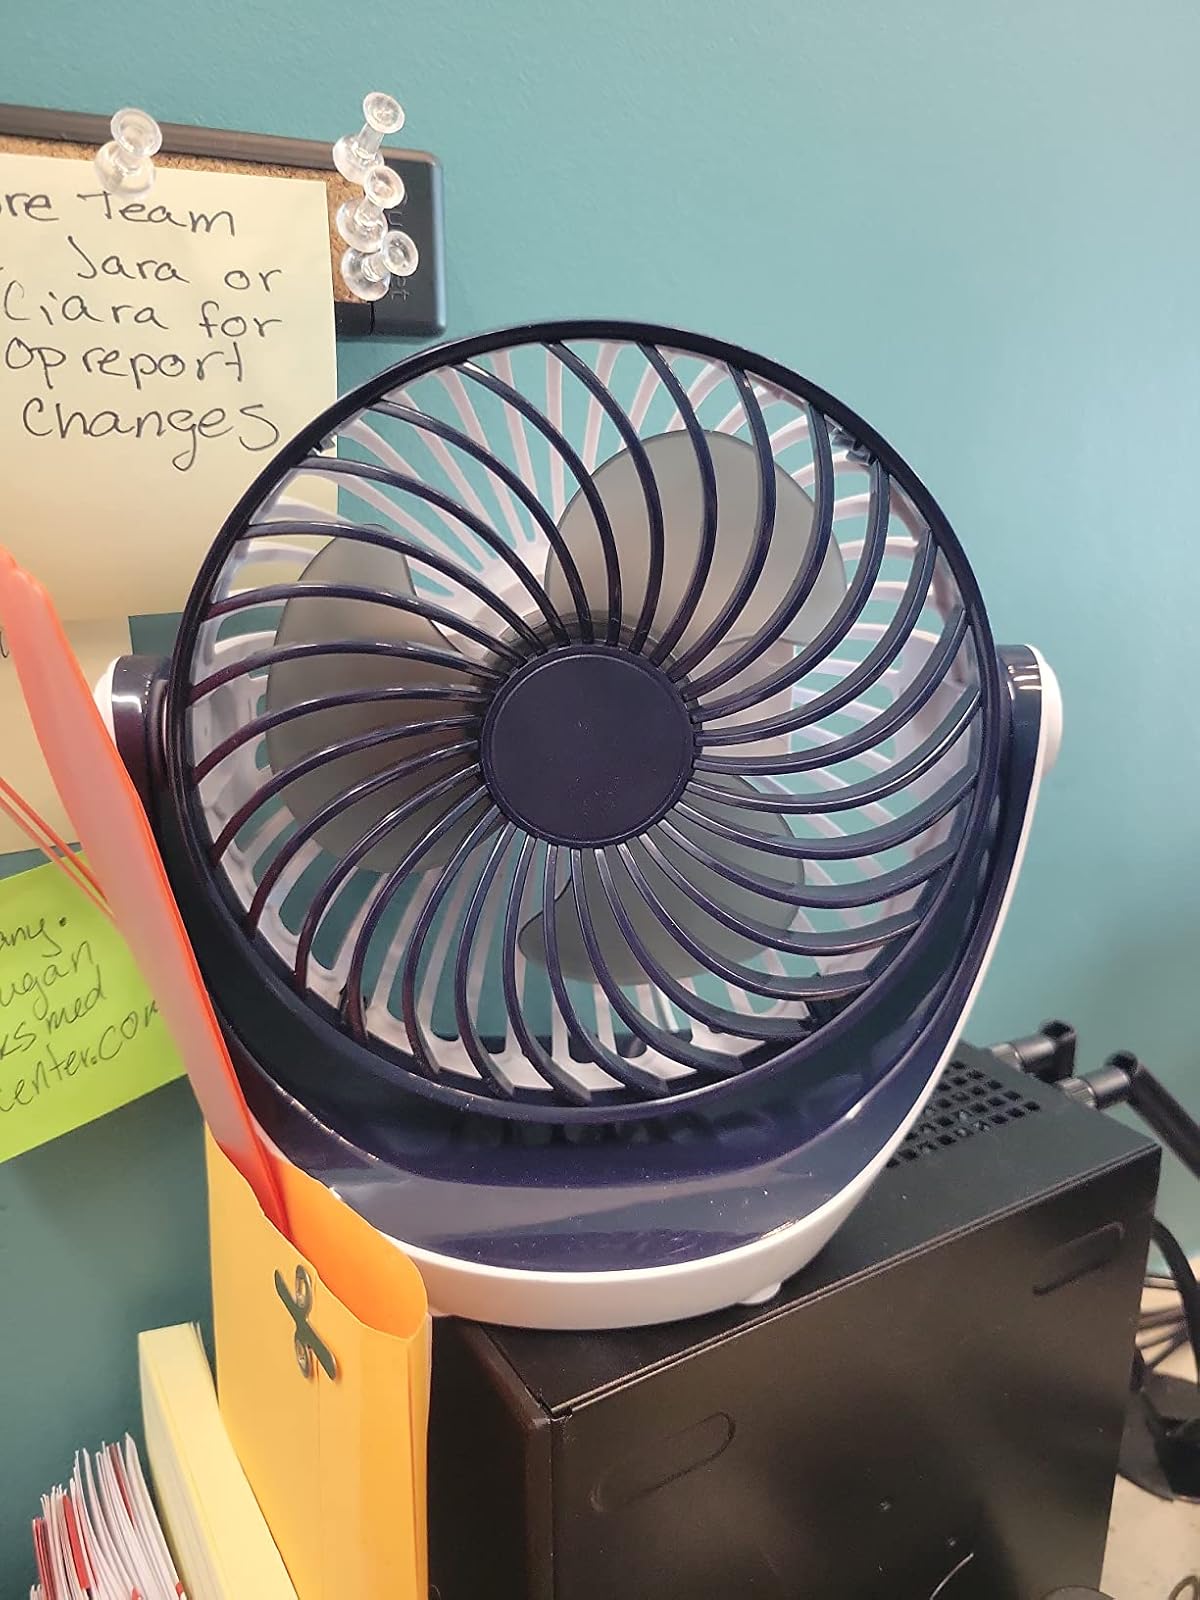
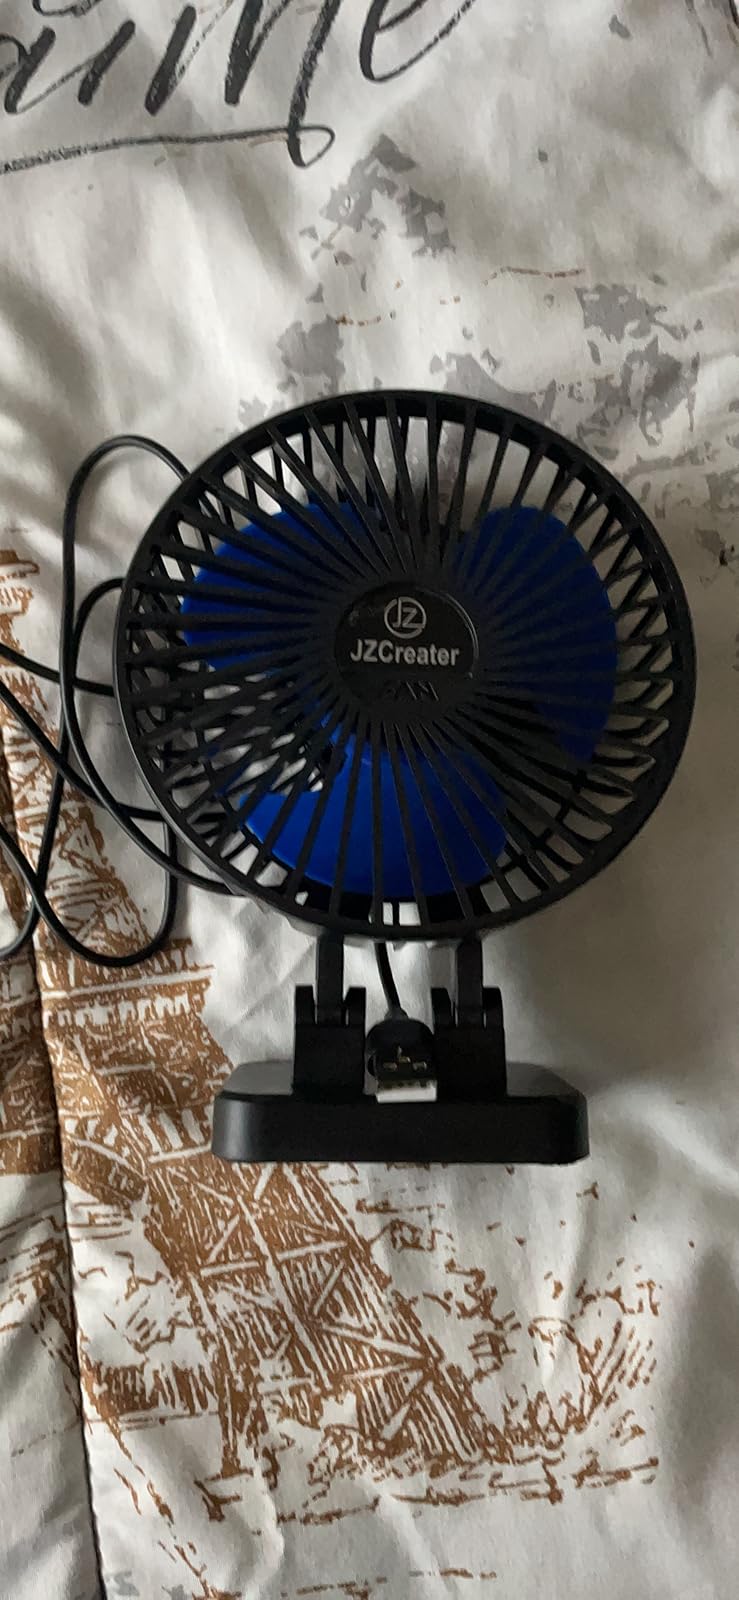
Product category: fan
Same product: no